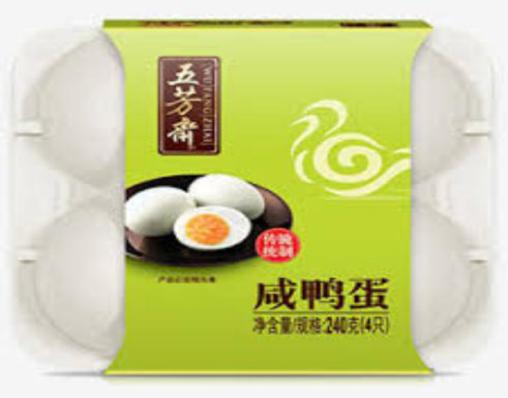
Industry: Food